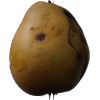
Label: Pear 3